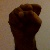
The image shows a hand gesture representing the letter 'S' in Indian Sign Language.